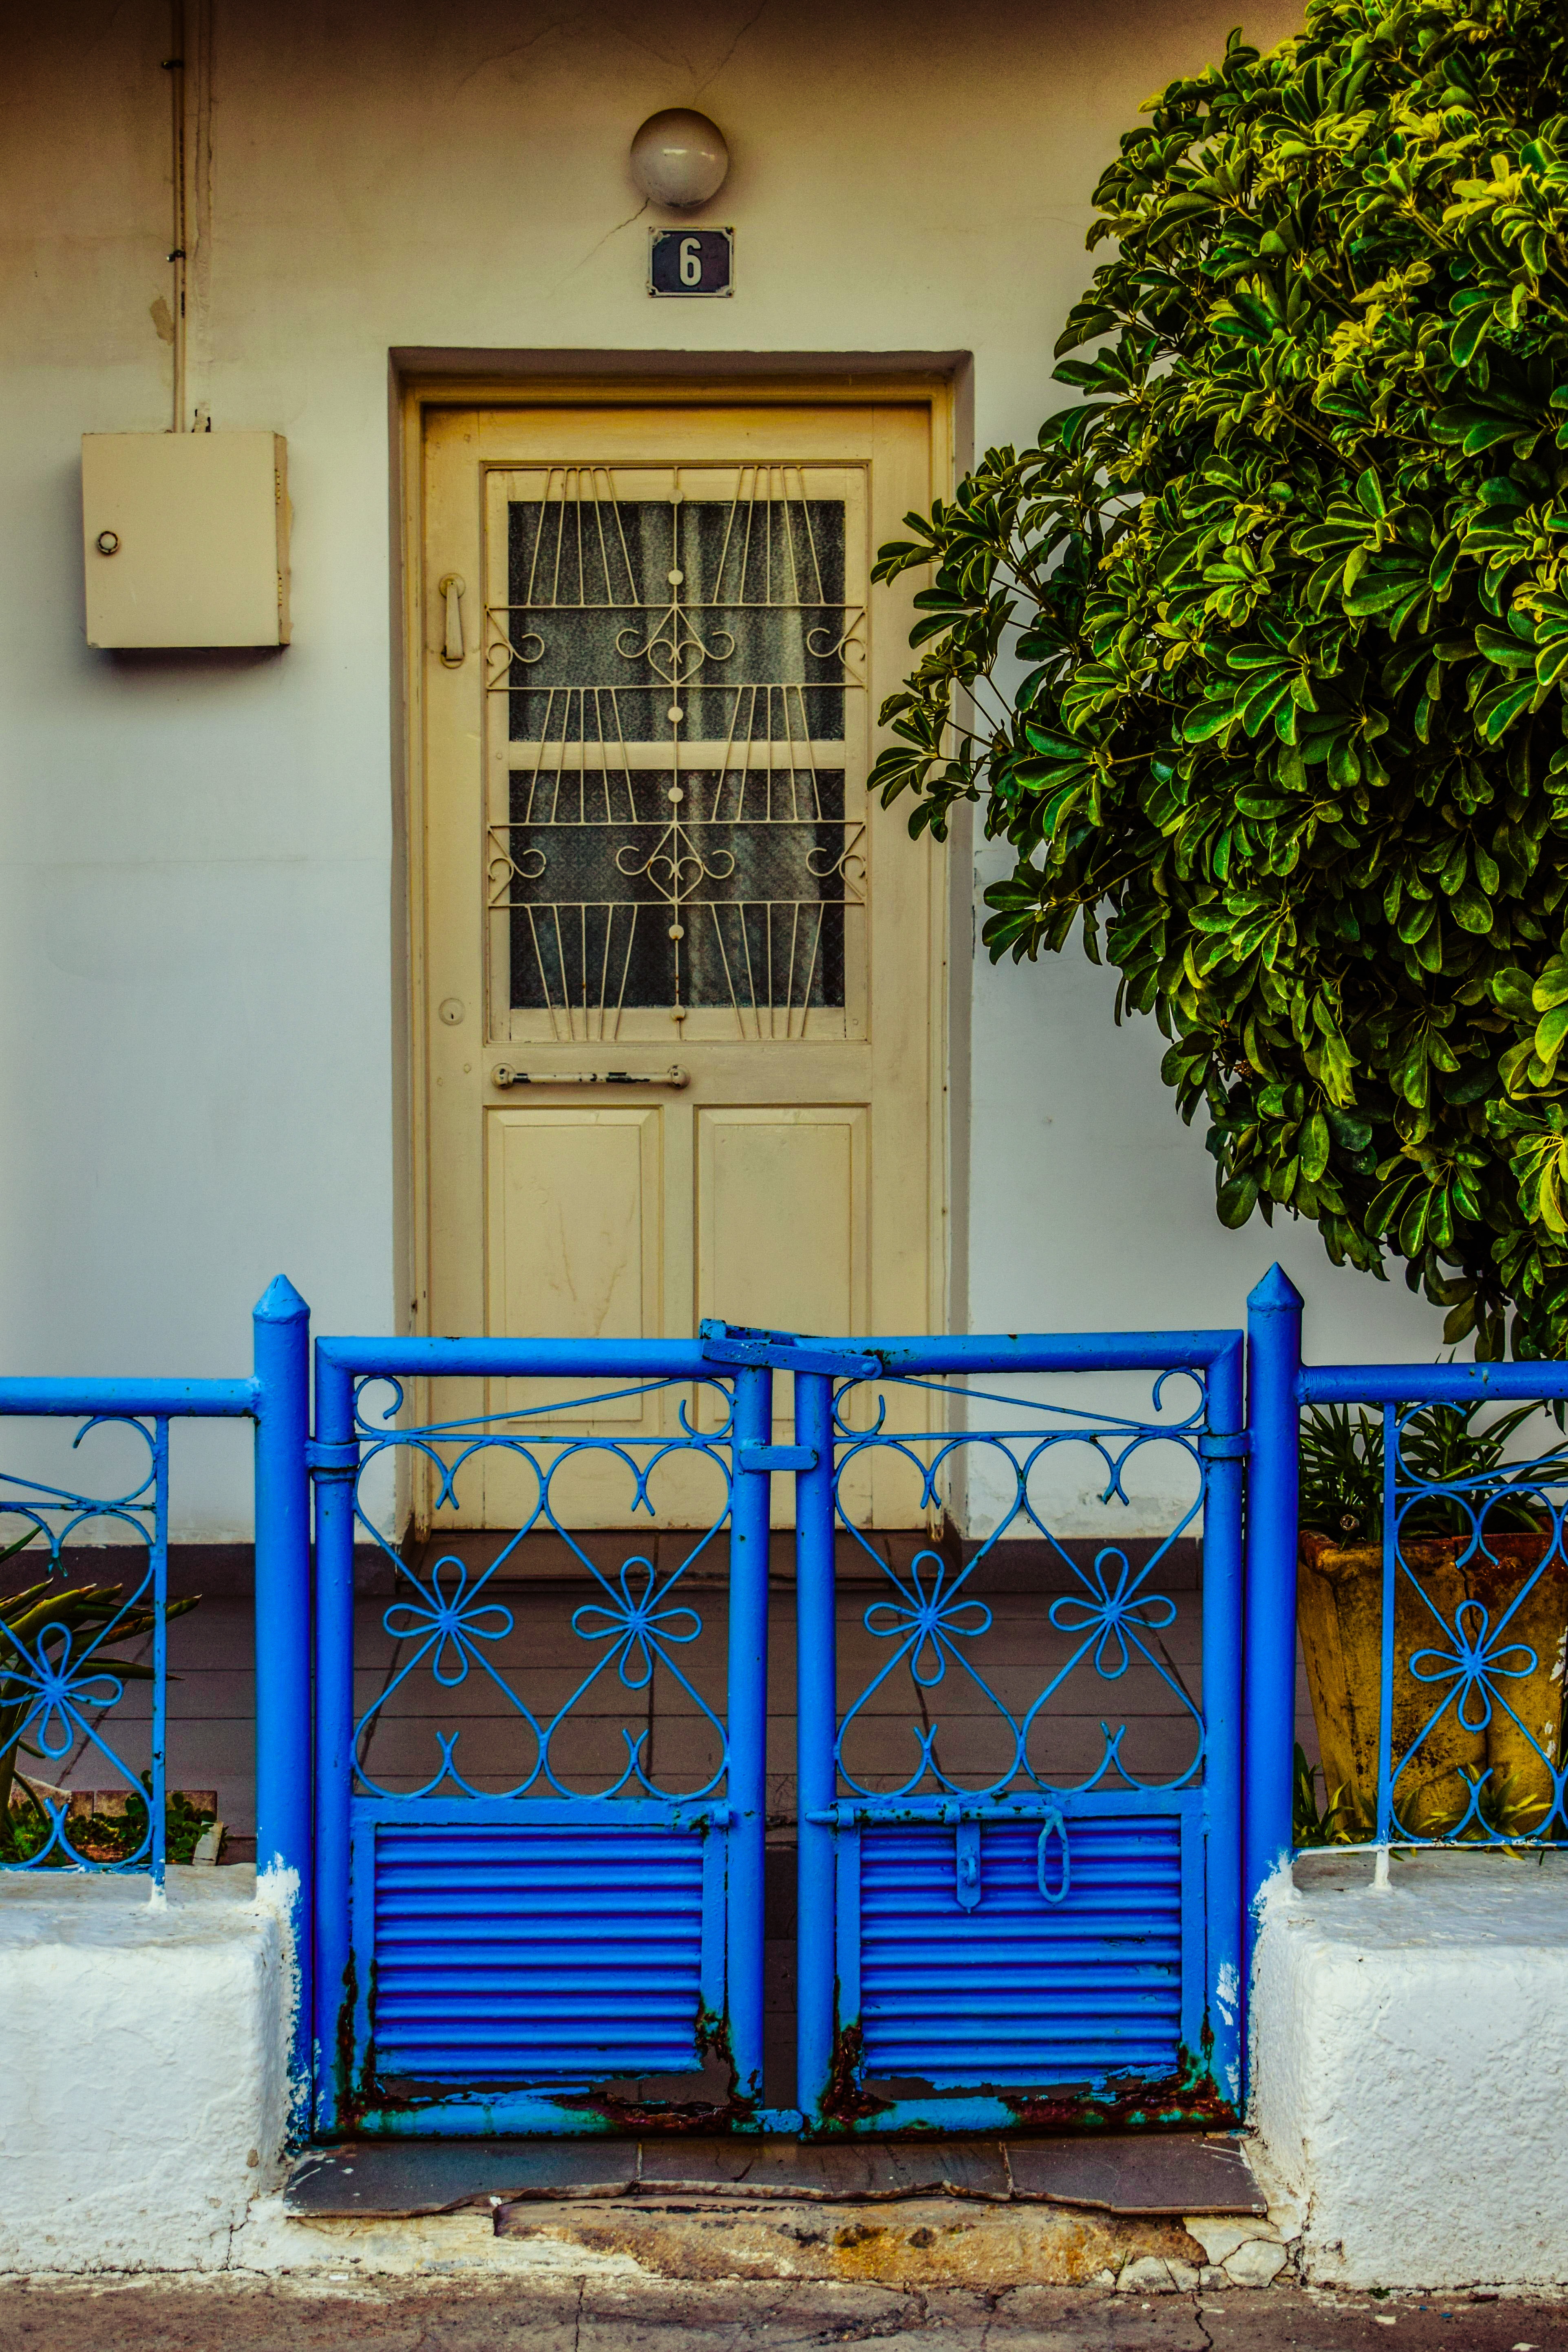
architecture, wood, vintage, house, window, home, wall, entrance, color, facade, blue, furniture, gate, door, old house, estate, yard, cyprus, paralimni, urban area